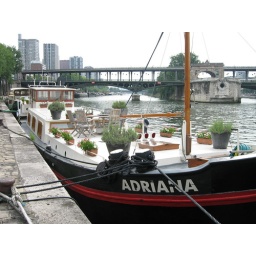
house boat near the tour effiel